5th Armored Brigade (South Korea)

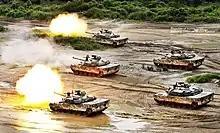
K1 tanks equipped with CPS-A1 commander's sight from the 55th tank battalion of the 5th armored brigade at the Darakdae shooting range in Yeoncheon County, Gyeonggi Province

In 2020, K1E1 tank battalions of the brigade was equipped with maneuvering and combat shooting training system.